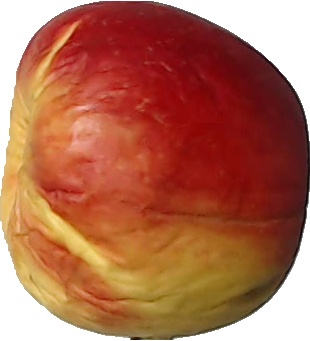
Label: apple_red_yellow_1